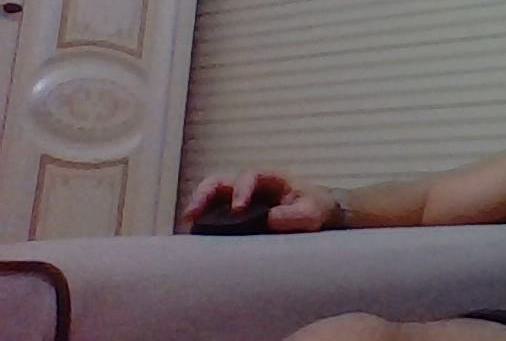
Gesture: no_gesture